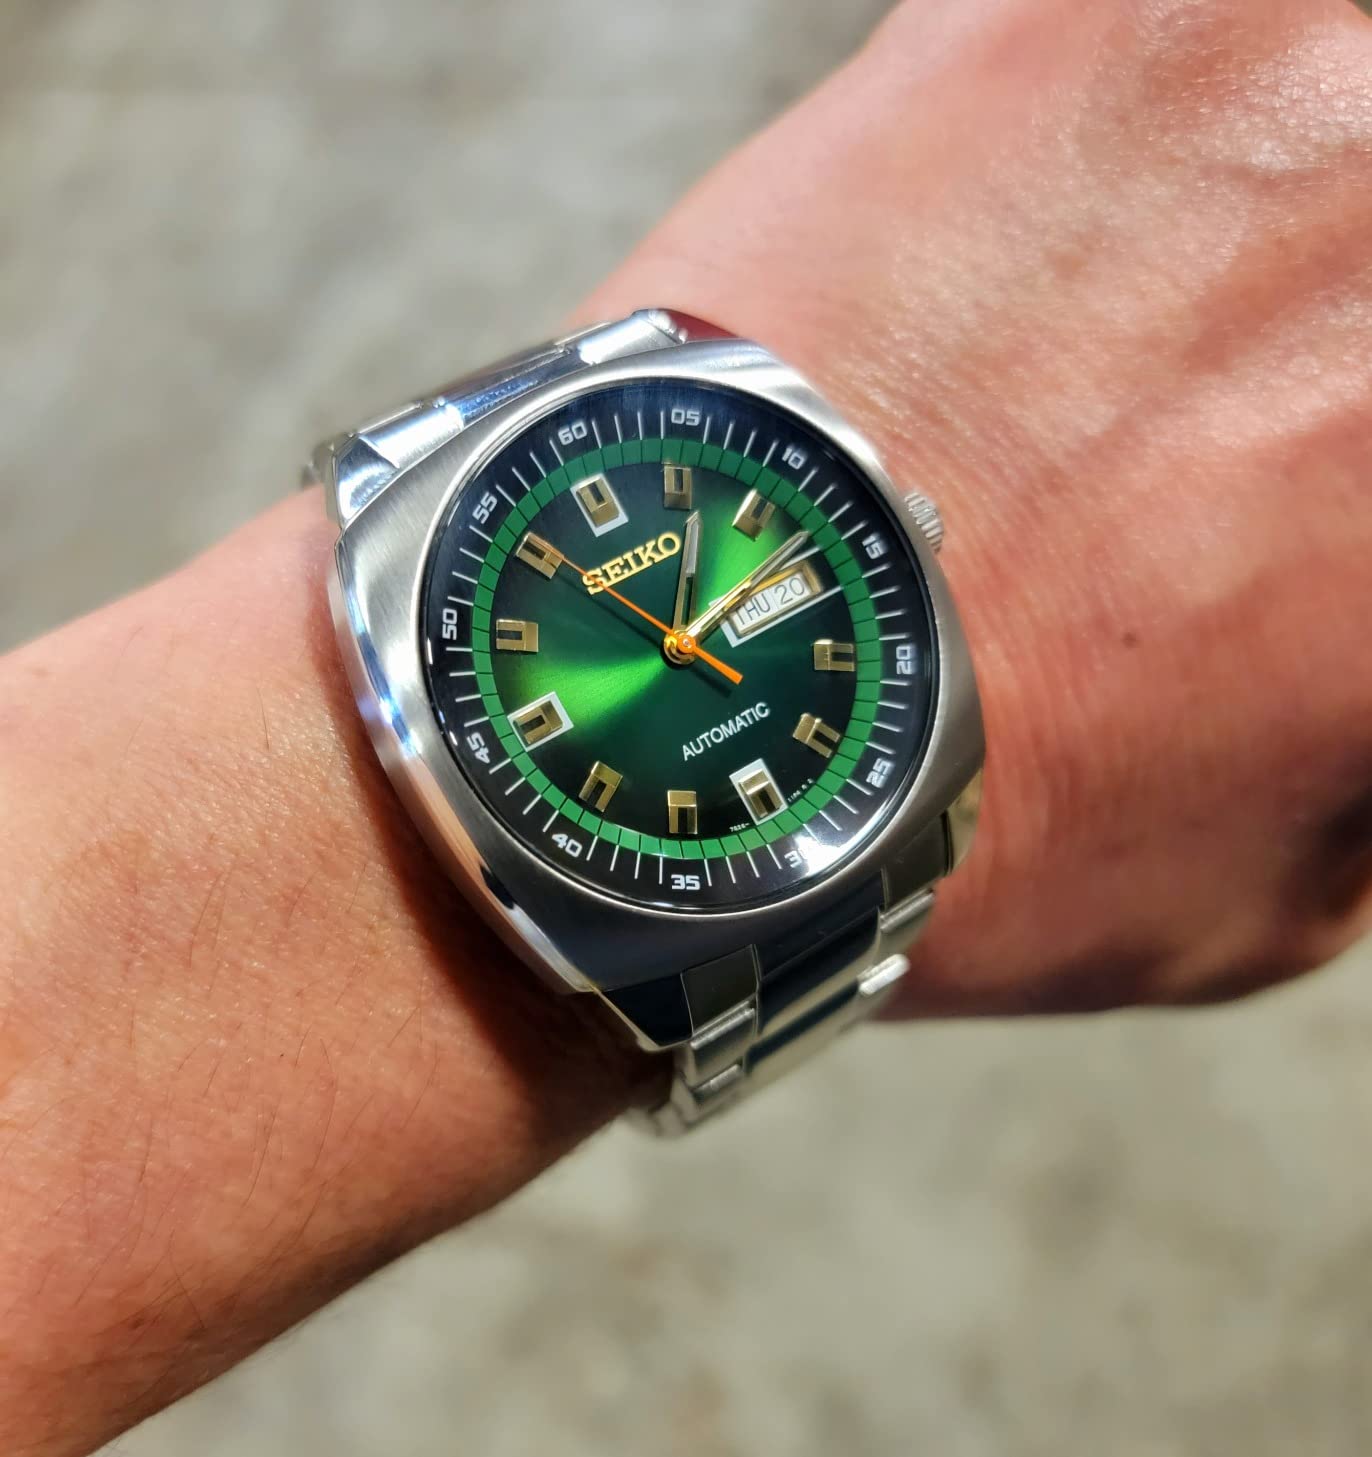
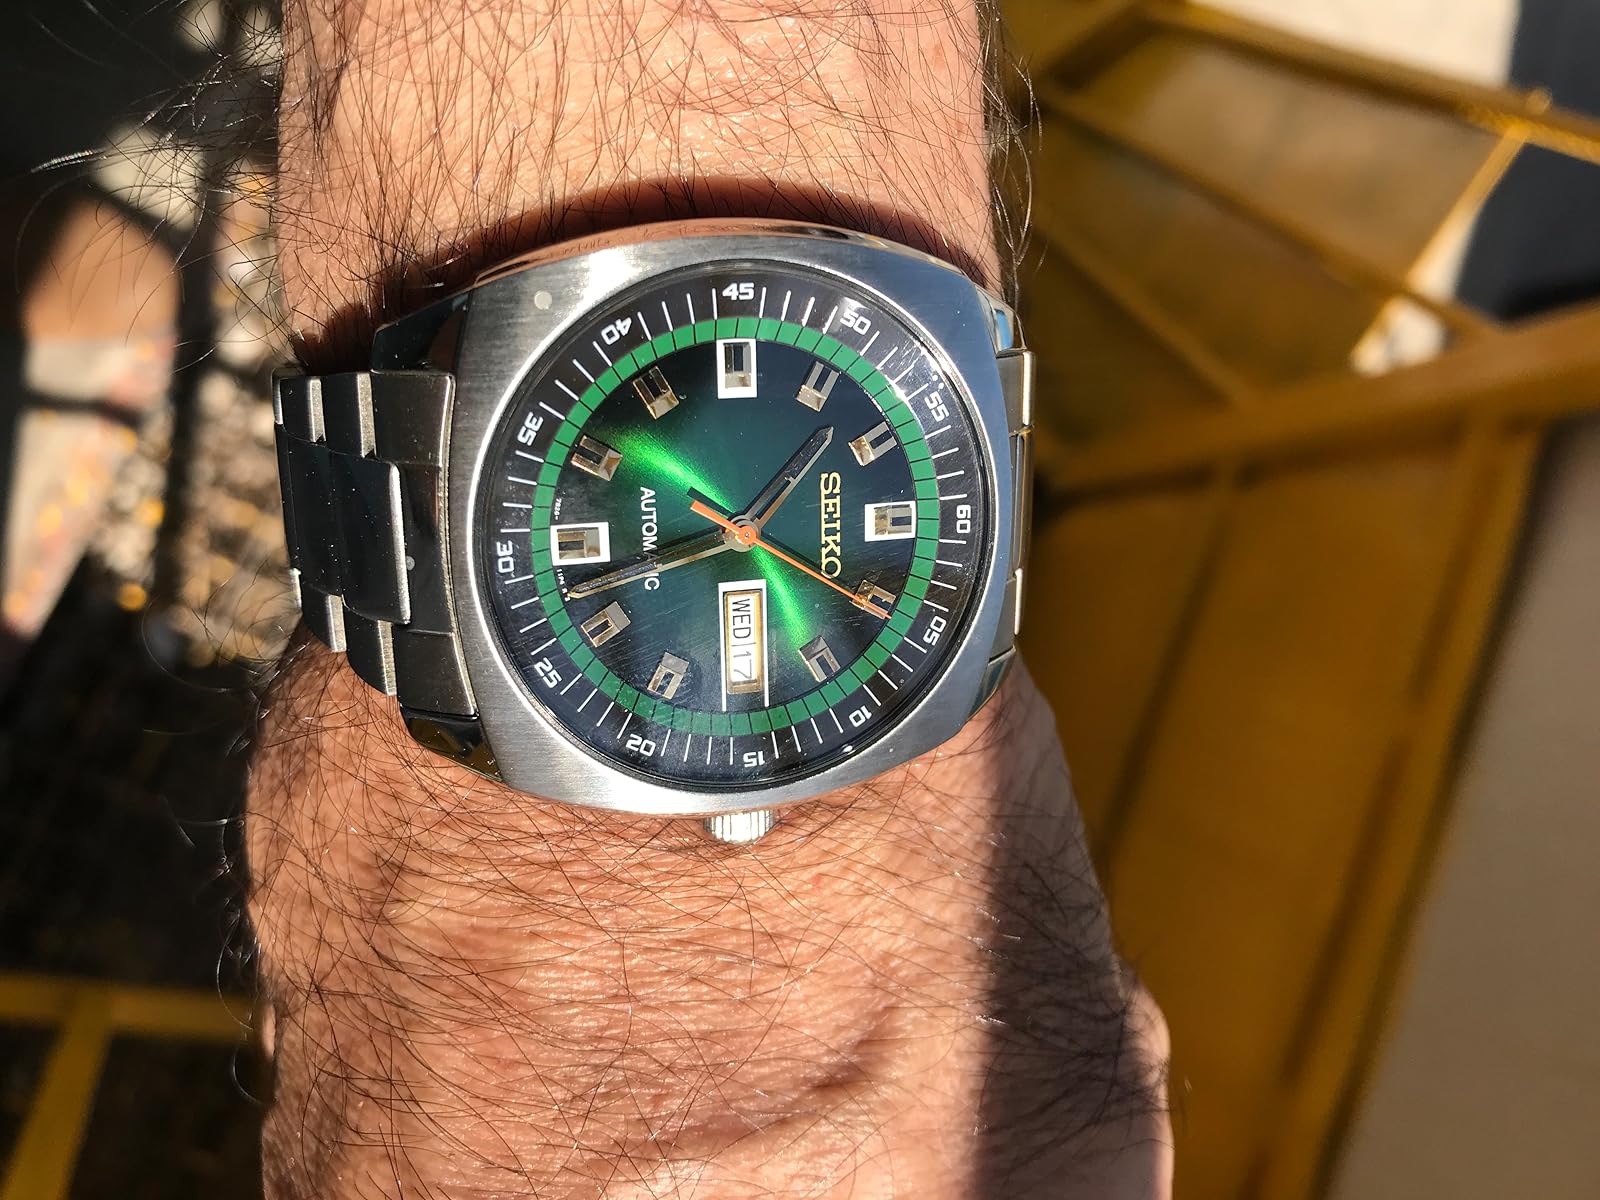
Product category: accessories_watch
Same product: yes